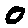
Label: 0